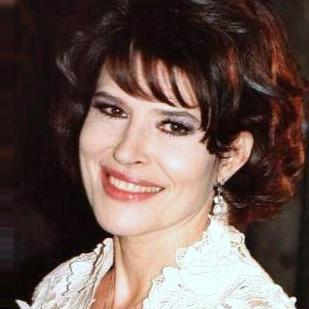
Age: 54